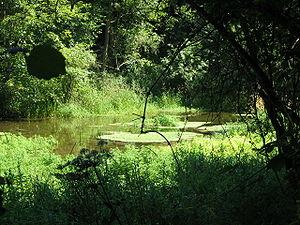
La réserve naturelle du Vallon du Vivier est un espace naturel protégé situé sur la commune de Tancarville en Seine-Maritime. Cette réserve naturelle d'environ huit hectares est constituée de marais autour de la rivière de Tancarville et nichée dans un vallon. Le site a été acquis par le Ministère de l'environnement en 1978 ; il est administré par le Parc naturel régional des Boucles de la Seine normande. Créé comme une Réserve Naturelle Volontaire en 1998, le site est en instance de reclassement en Réserve naturelle régionale.